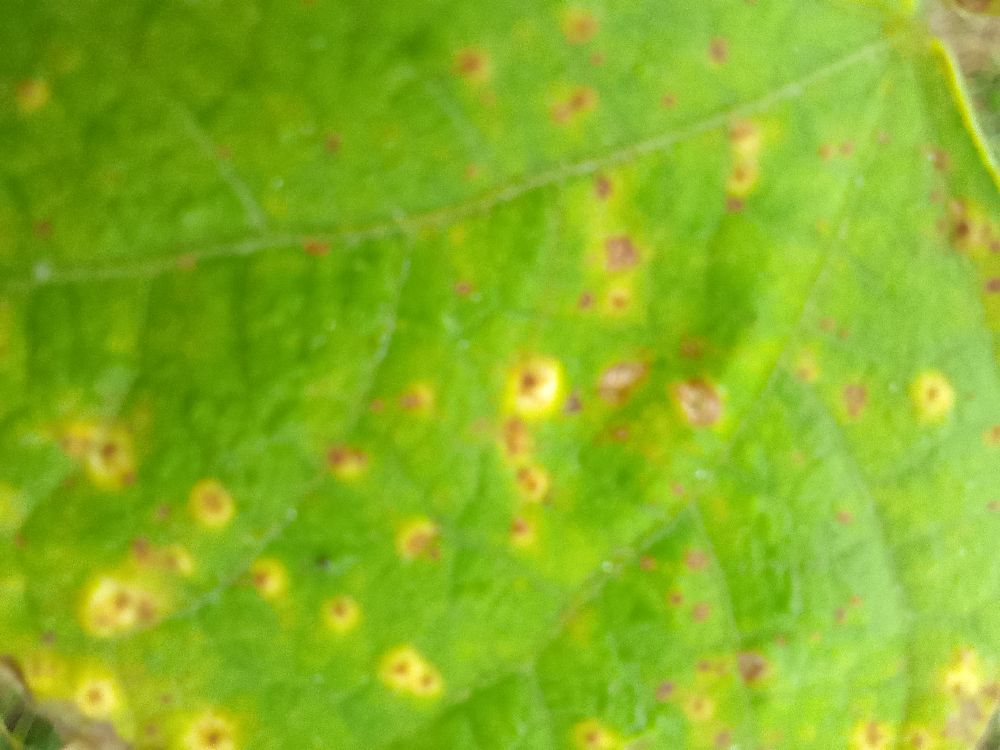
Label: rust